Falx

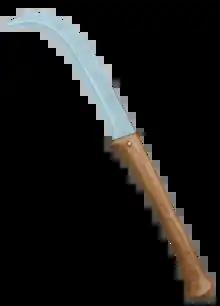
, drawing based on the Adamclisi monument

The two-handed is clearly related to the Thracian . It is a derivative of both the sword and the spear, having evolved from a spear to a polearm before becoming more dramatically curved to facilitate a superior cutting action. This drastic curve rendered the a purely offensive weapon to be used against a broken or routing force. Typically, an enemy would be broken by a sustained hail of missile fire from javelin, dart, bow, sling, and stone throwing troops before being chased down and cut to pieces by the wielders.